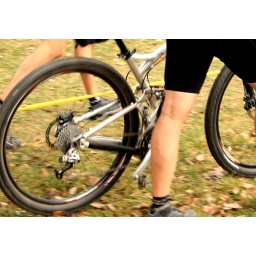
Saw this guy walking in after his first lap. Dosn't look like his bike was too happy with the course.